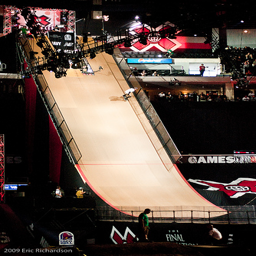
a person riding a skate board at a skate park
A large tan slide at a game and sporting event.
A giant skateboard ramp inside of a building.
A person riding a skateboard down a very tall ramp.
an image of a guy that is riding a bike down a ramp